GNR Class H4

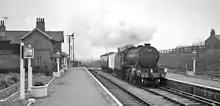
A Gresley K3 class 2-6-0 passes Bempton railway station on a short Class C (Fish) train.

The Great Northern Railway Class H4 (classified K3 by the LNER) was a class of 2-6-0 steam locomotive designed for mixed-traffic work.